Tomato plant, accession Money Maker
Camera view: vertical (180 deg); turntable rotation: 300 degrees
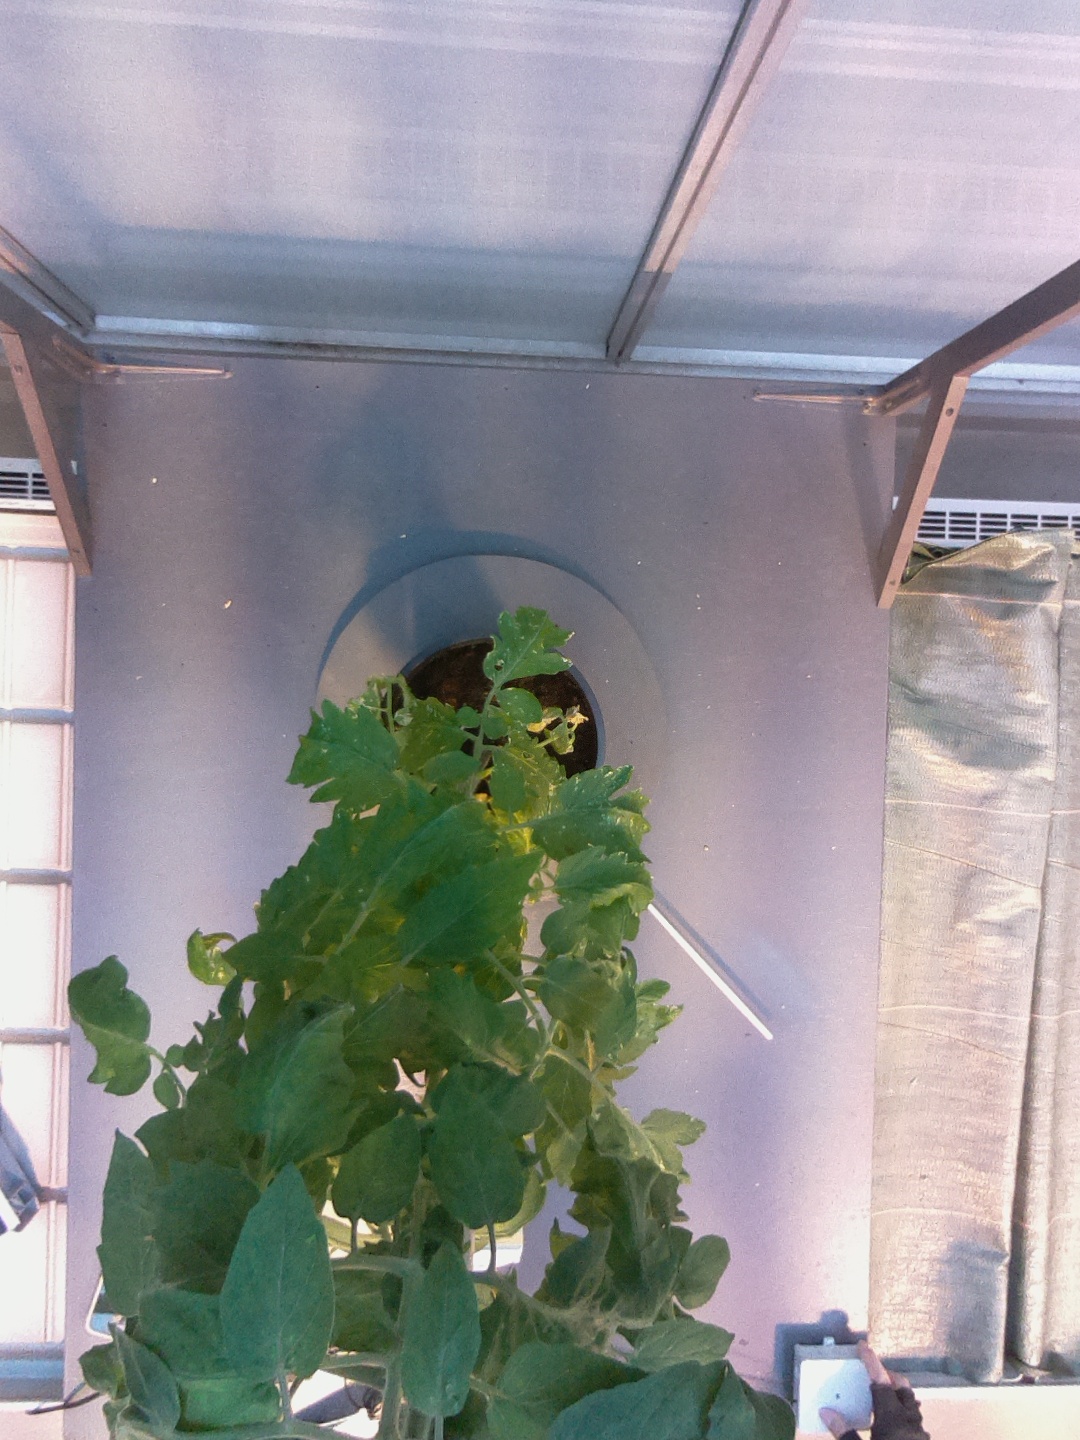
BBCH growth stage 70: Fruits at the main stem or branches visibles